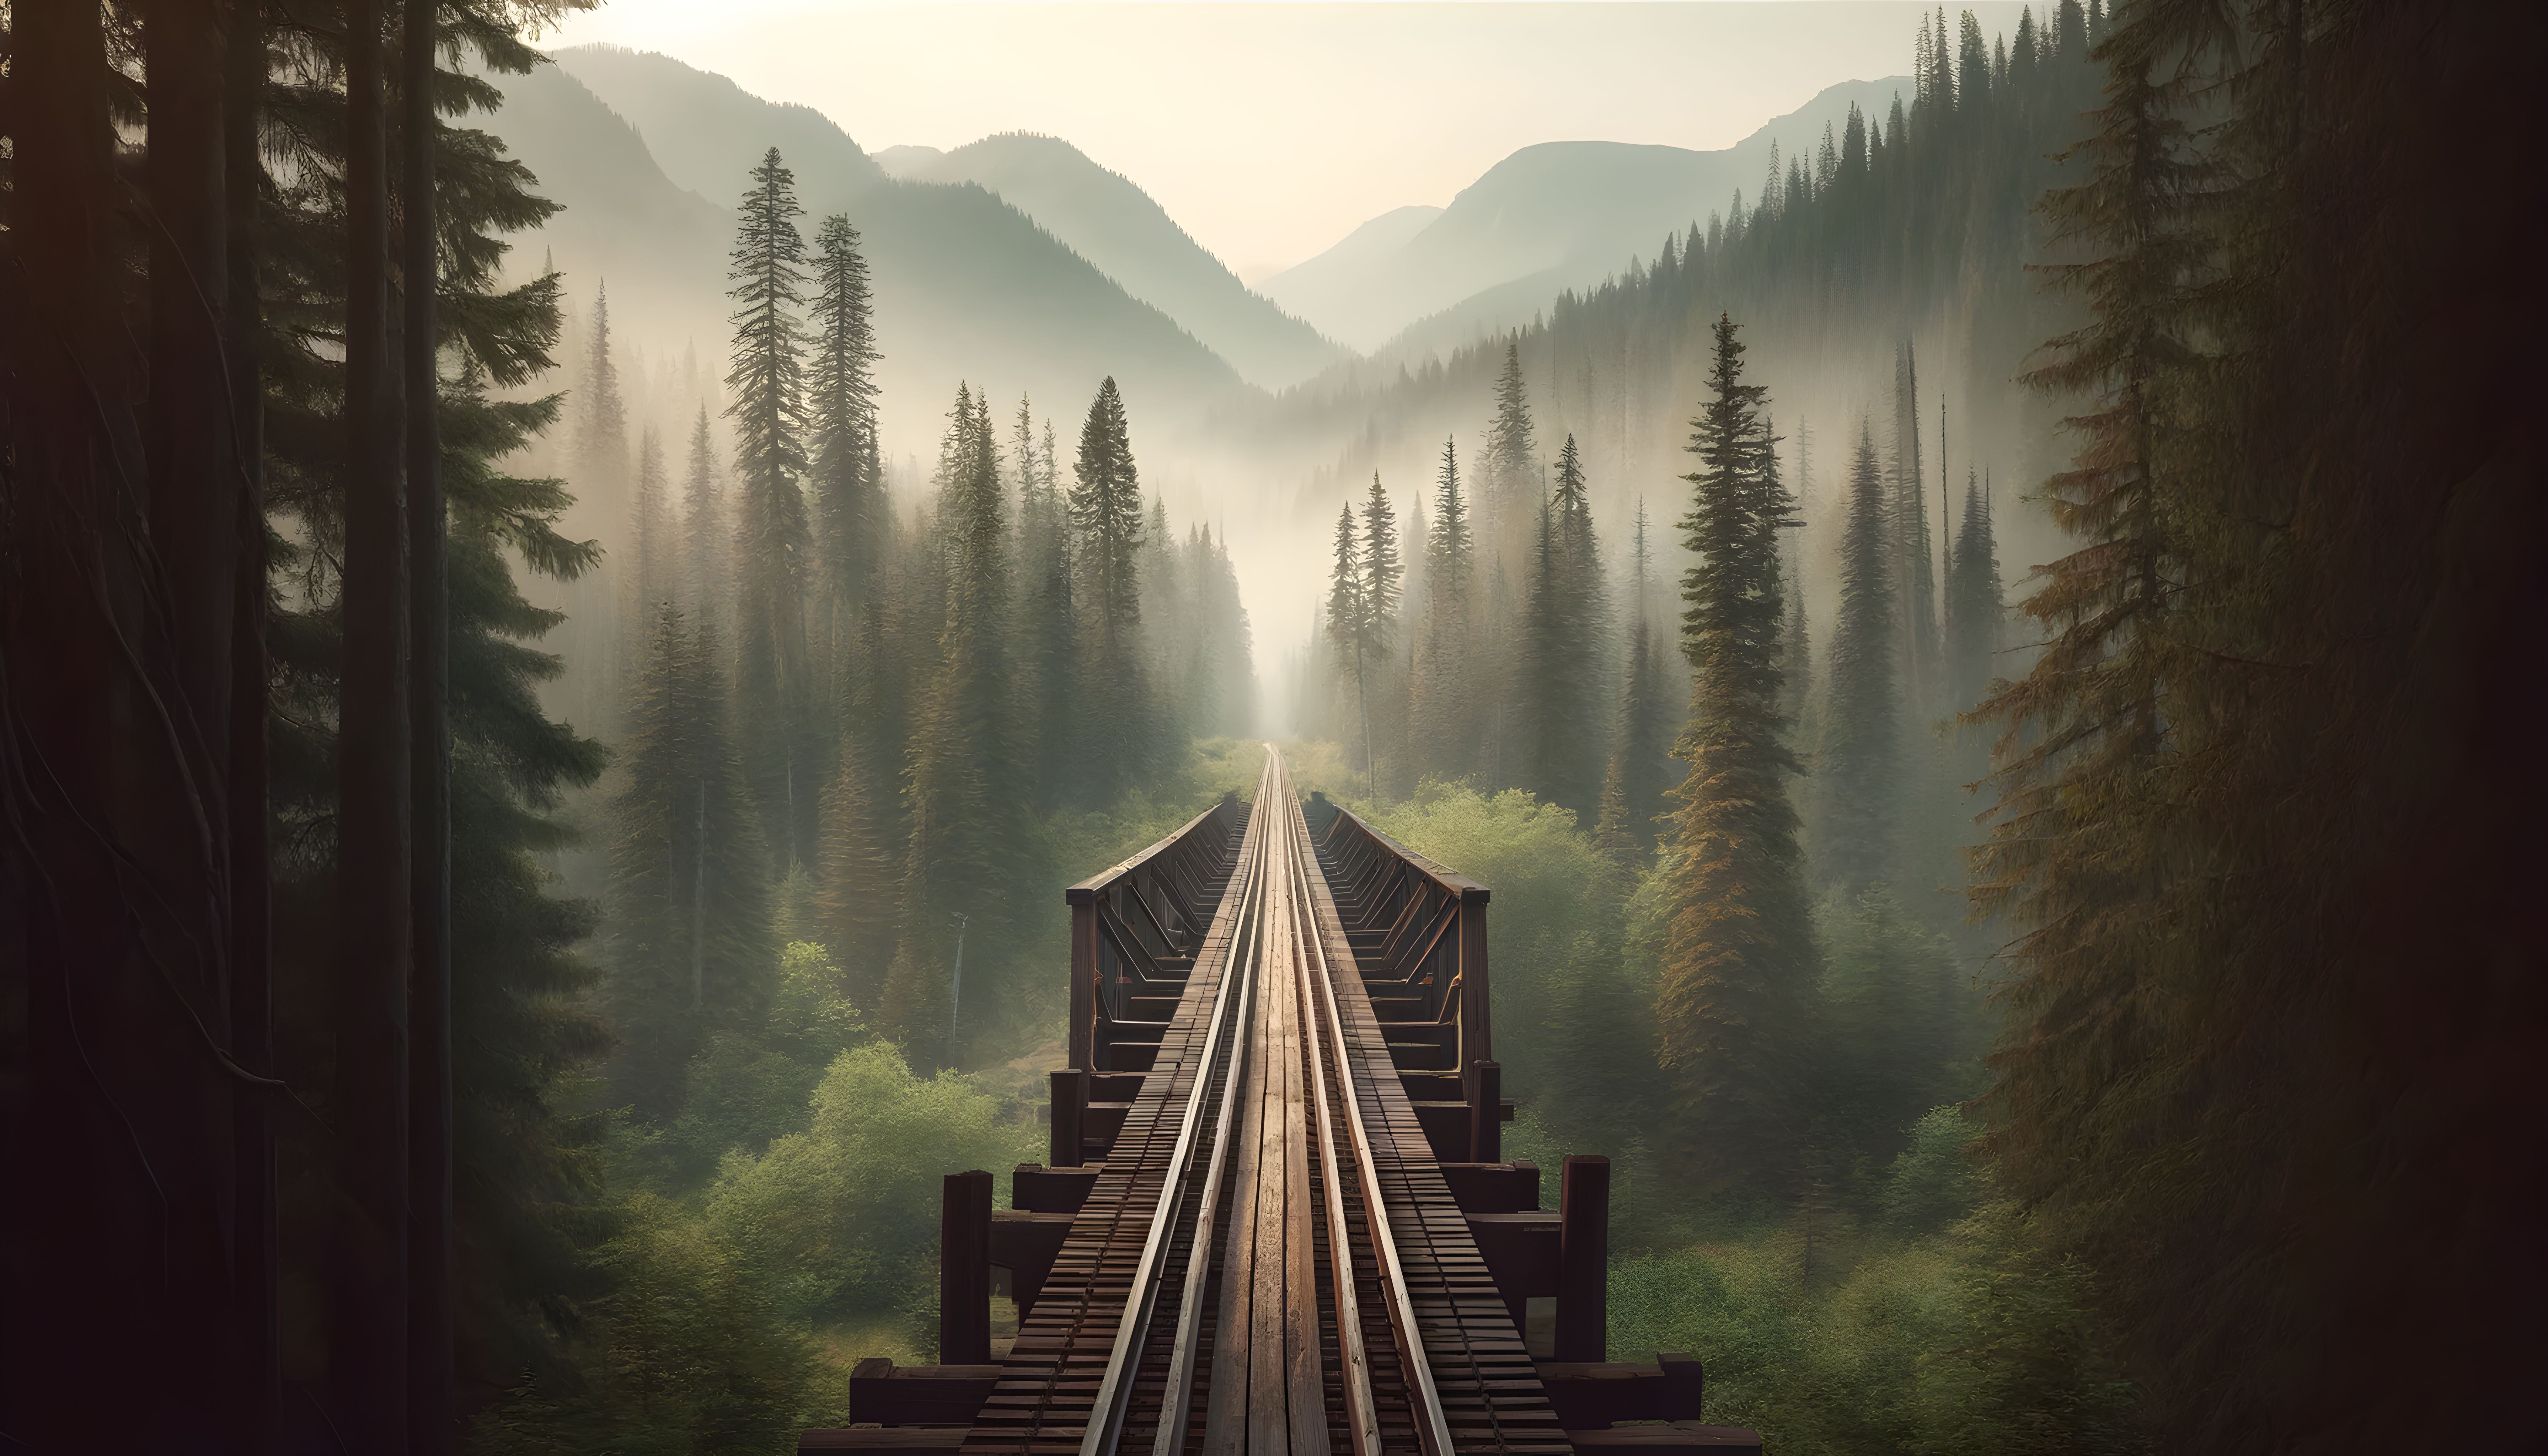
nature, forest, mountain, sky, wood, track, railway, railroad, bridge, morning, train, mountain range, travel, transportation, transport, construction, vehicle, trees, tracks, rails, unfinished, end, train tracks, railway tracks, mountain pass, atmospheric phenomenon, mountainous landforms, atmosphere, tree, natural landscape, fog, plant, trunk, cloud, stairs, landscape, larch, mist, symmetry, darkness, grass, road, temperate broadleaf and mixed forest, woodland, spruce fir forest, art, conifer, evergreen, haze, jungle, illustration, old growth forest, Northern hardwood forest, stock photography, tropical and subtropical coniferous forests, temperate coniferous forest, valley, night, valdivian temperate rain forest, evening, monochrome, fir, path, pine family, pine, hill, painting